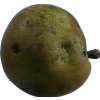
Label: pear